History of plague

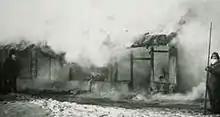
Houses being burned in China in the 1890s during the bubonic plague pandemic

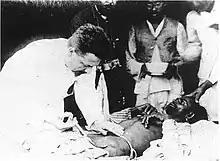
Paul-Louis Simond injecting a plague vaccine in Karachi, 1898

The Third Pandemic began in China's Yunnan province in 1855, spreading plague to all inhabited continents and ultimately killing more than people in India and China alone. Casualty patterns indicate that waves of this pandemic may have come from two different sources. The first was primarily bubonic and was carried around the world through ocean-going trade, transporting infected persons, rats, and cargoes harboring fleas. The second, more virulent, strain was primarily pneumonic in character, with a strong person-to-person contagion. This strain was largely confined to Manchuria and Mongolia. Researchers during the "Third Pandemic" identified plague vectors and the plague bacterium (see above), leading in time to modern treatment methods.